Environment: real
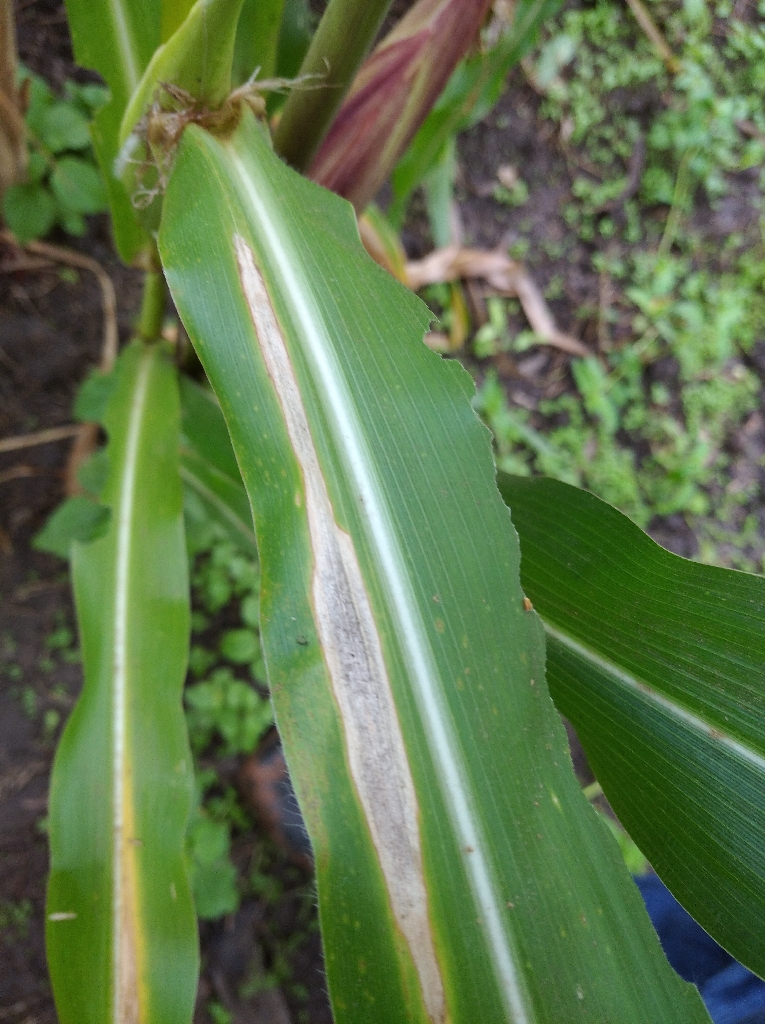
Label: northern_corn_leaf_blight